Agriculture in Moldova

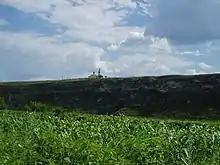
Corn field at Orheiul Vechi, Moldova

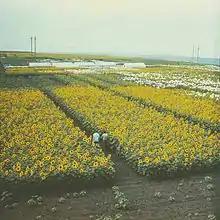
Sunflower fields in Balti, Moldova

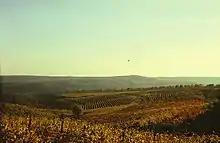
Vineyards in Ialoveni district, Moldova

Moldova is an agrarian-industrial state, with agricultural land occupying 2,499,000 hectares in a total area of 3,384,600 hectares. It is estimated that 1,810,500 of these hectares are arable. Moldova is located in Eastern Europe, and is landlocked, bordering Romania and Ukraine. Moldova's agricultural sector benefits from a geographical proximity to large markets, namely the European Union. As a share of GDP, agriculture has declined from 56% in 1995 to 13.8% in 2013. Data from 2015 estimated that agriculture accounted for 12% of Moldova's GDP. Agriculture as a sector is export-oriented, with the composition of Moldova's total exports containing agriculture and the agri-food sector as a main component. 70% of agri-food exports in 2012 included beverages, edible fruits and nuts, oilseeds, vegetable preparations and cereals. Here, fruits, vegetables and nuts were attributed to 33% of Moldova's exports for 2011–2013. Moldova is also one of the top ten apple exporters in the world. However, because of the long-term emphasis on fruit, vegetables are often imported.